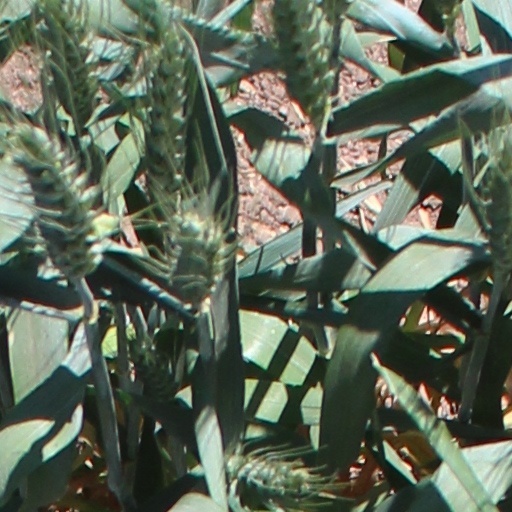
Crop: wheat